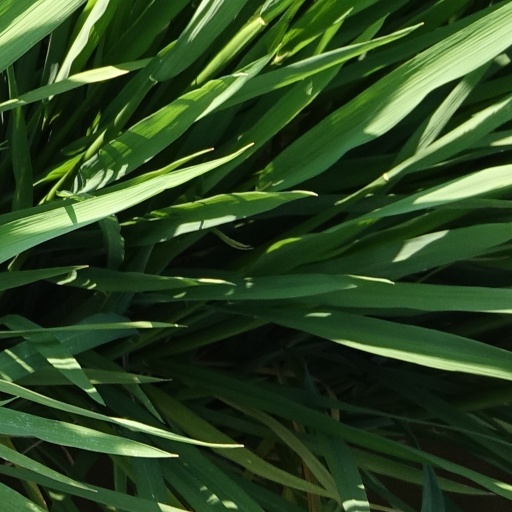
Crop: rice